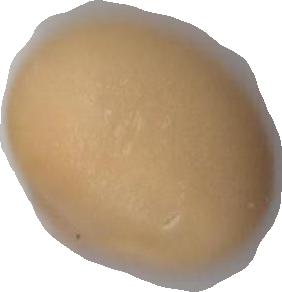
Variety: Grobogan